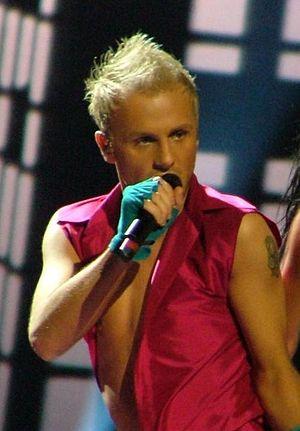
Fuad Backović, mieux connu sous son le pseudonyme de Deen, est un chanteur bosnien de pop né le 12 avril 1982 à Sarajevo. Ancien chanteur du groupe Seven Up, il entame une carrière solo depuis 2002.